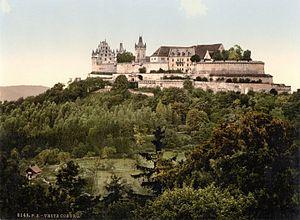
La Veste Coburg est l'une des forteresses médiévales les mieux conservées d'Allemagne. Elle est située sur une colline au-dessus de la ville de Cobourg, dans la région de Haute-Franconie en Bavière.